John Martin (singer)

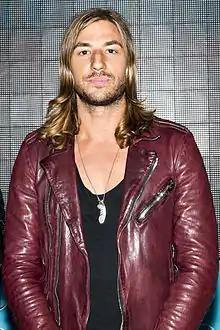
John Martin at Sommarkrysset

John Martin is a Grammy-nominated songwriter and artist. He is known for his collaborations with Swedish House Mafia, Avicii, and Martin Garrix, as well as a solo artist under his own name. Martin is also a member of the music duo VCATION.